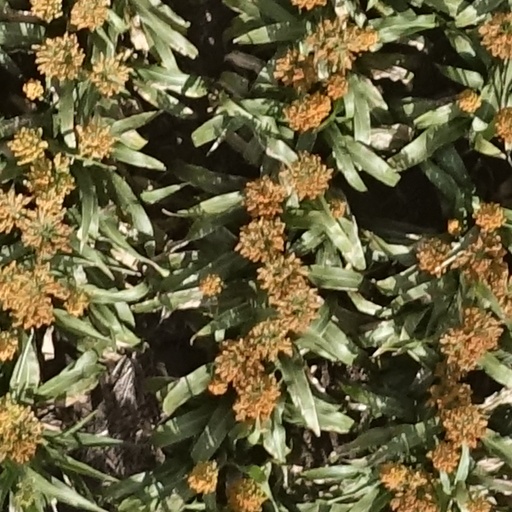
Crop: sorghum